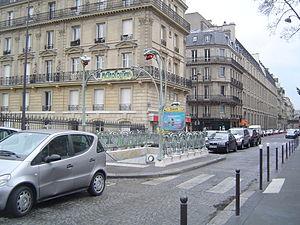
Europe est une station de la ligne 3 du métro de Paris, située dans le 8ᵉ arrondissement de Paris.